Junior Athenaeum

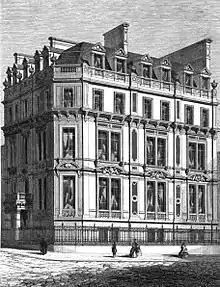
Mansion of Henry Thomas Hope, clubhouse of the Junior Athenaeum.

The Junior Athenaeum Club was a gentlemen's club in Piccadilly, London, from 1864 to the 1930s, with similar aims to the Athenaeum Club.